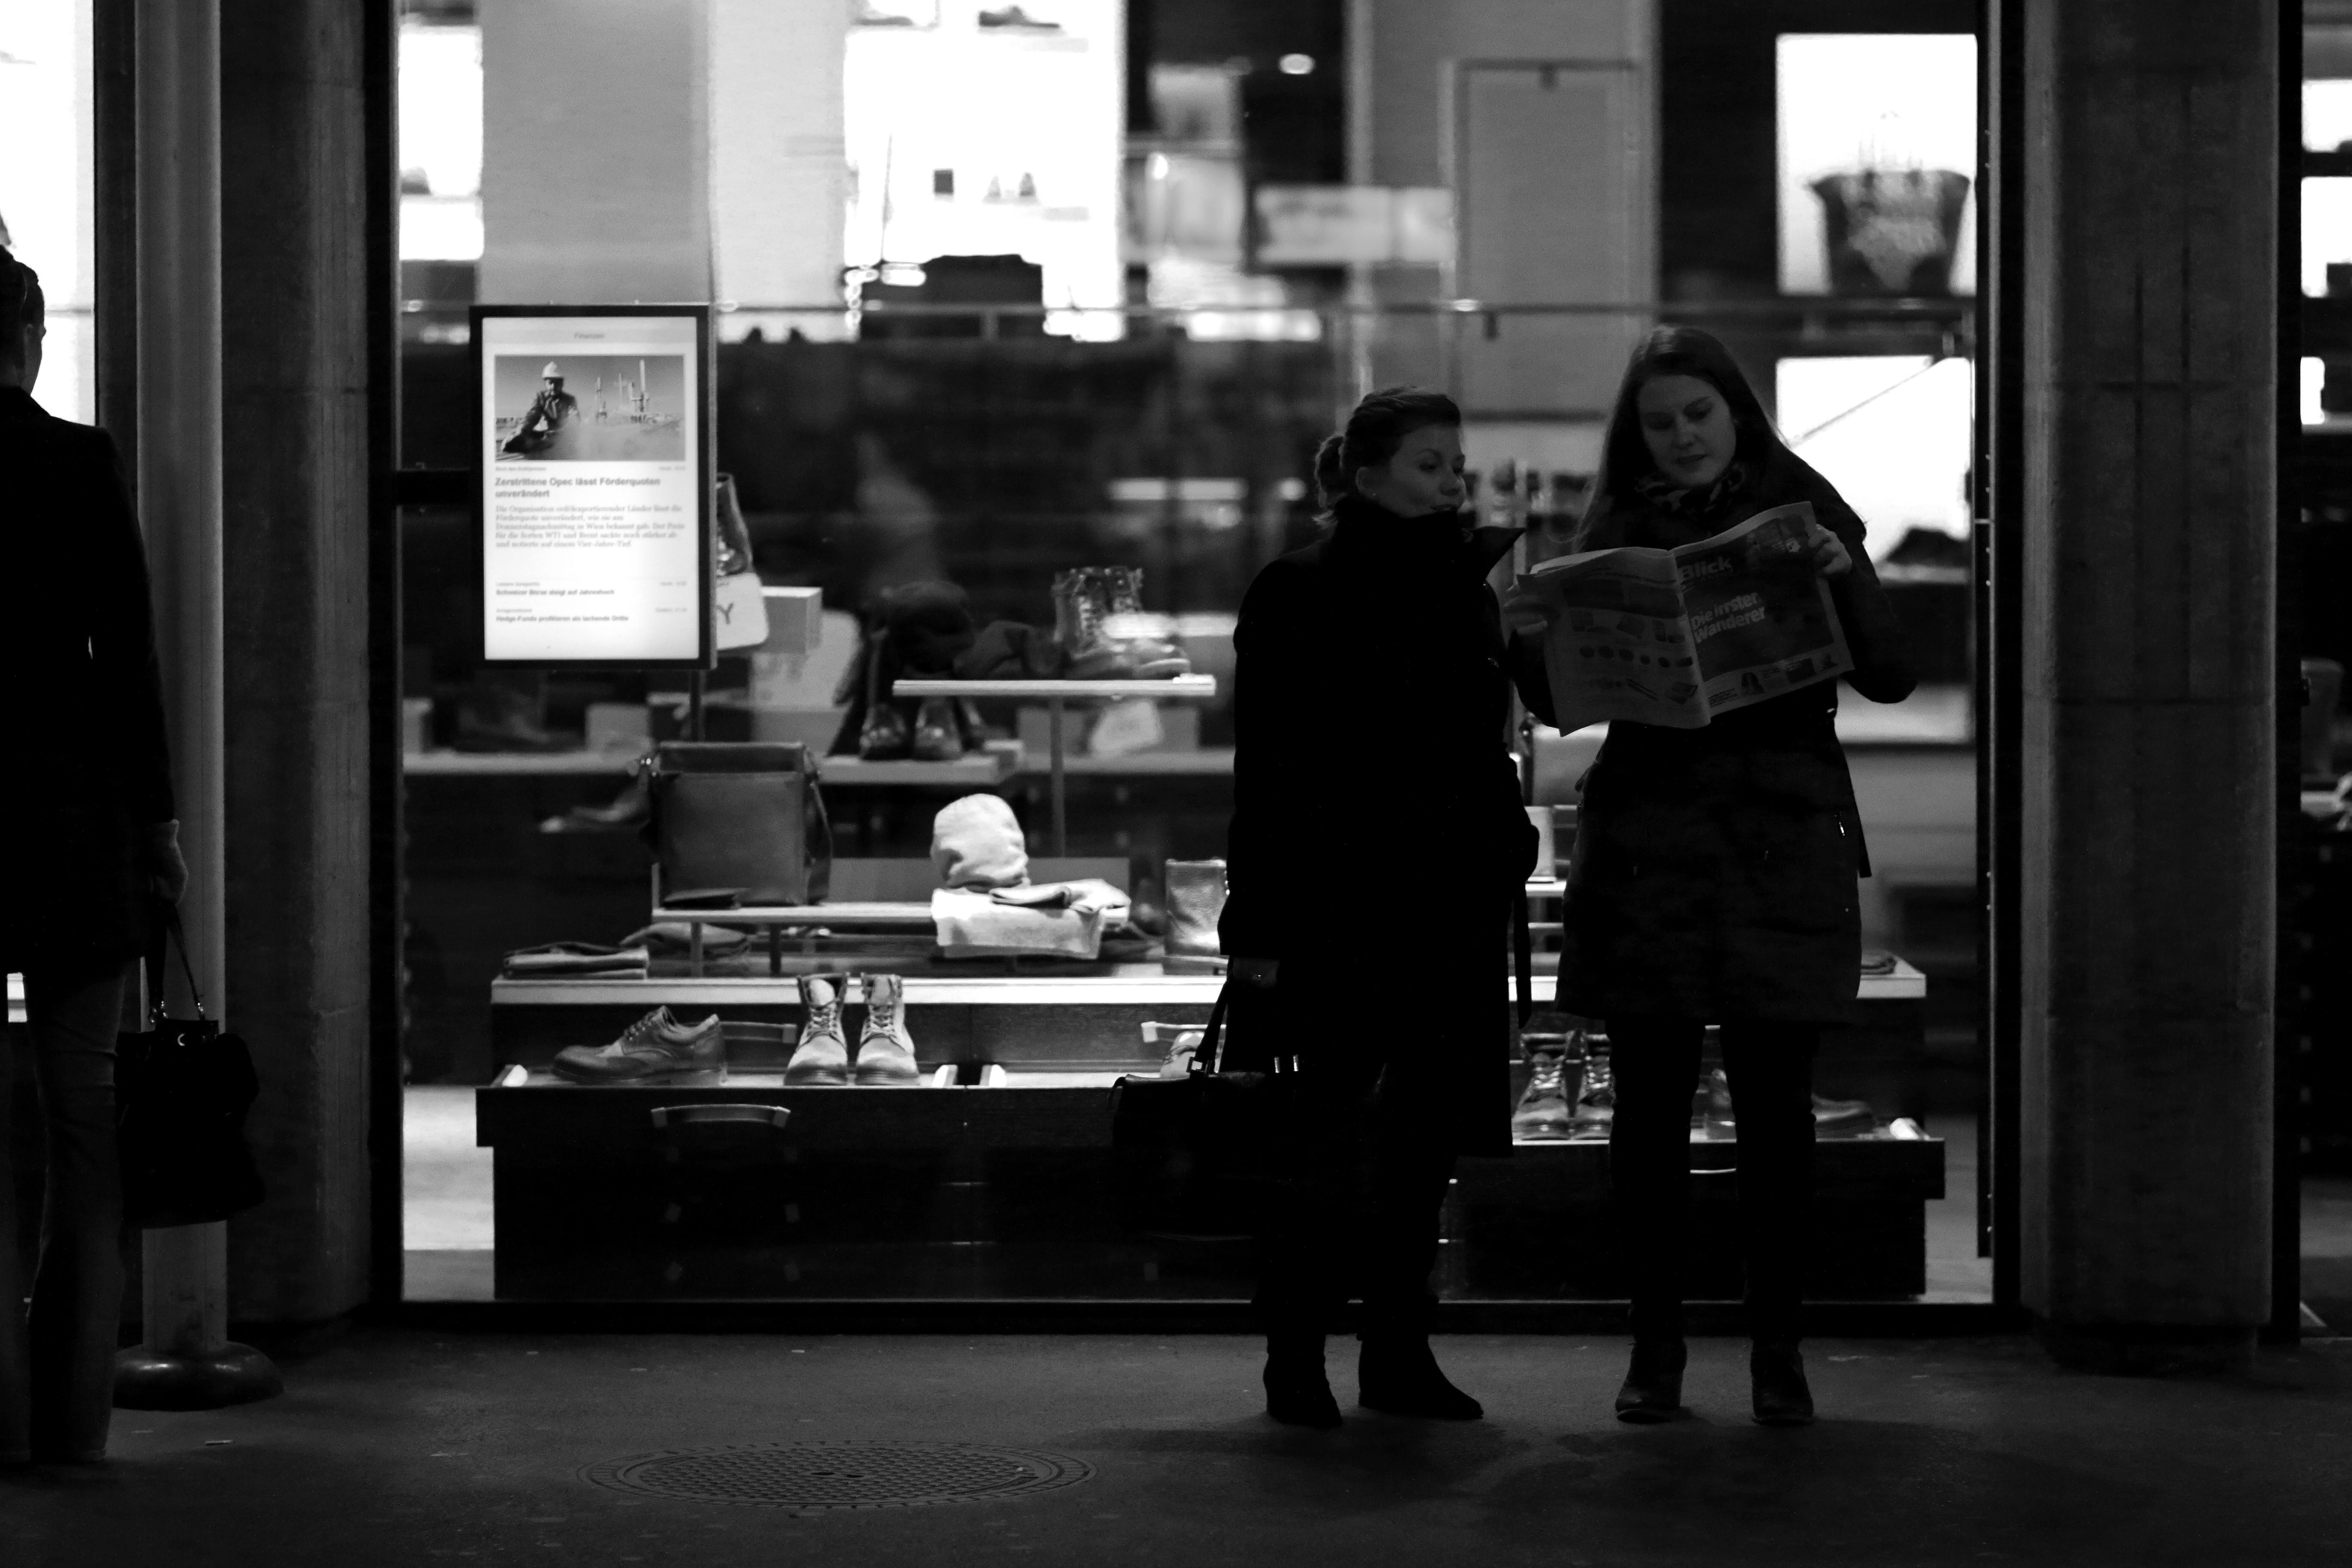
black and white, people, white, photography, black, monochrome, bw, blackandwhite, blackwhite, swiss, photograph, suisse, schweiz, sw, schwarzweiss, zurich, schwarzweis, streetscene, leute, strassenszene, schwarzweissfotografie, publicplace, ffentlicherplatz, streetphotograhpy, schwarzweisfotografie, monochrome photography, film noir